Slough Fort

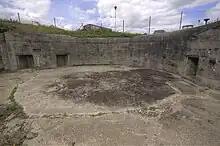
Gun position 3 in the left wing battery, which originally accommodated a 9.2-inch gun

Slough Fort is well-preserved and still substantially intact, though it has suffered some damage over the years (notably the loss of the outermost gun position of the left wing battery) and is surrounded on three sides by the caravans of the Allhallows Leisure Park. English Heritage designated it as a Grade II* listed building in 2009 in recognition of its unusually good state of preservation and for the way that it embodies "both technological developments in armaments and coastal defence during the late-C19 to early-C20 as well as the changing views of the perceived defensive need on the north Kent coast at this time." The wing batteries have been listed separately, also since 2009, as a scheduled monument in recognition of their rarity.